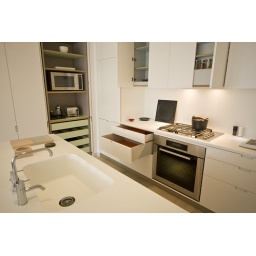
Kitchen - draws and doors open showing different colors, green in the closet, orange in the drawers.